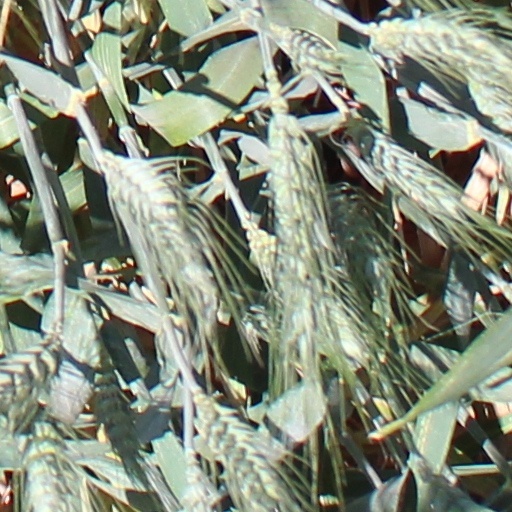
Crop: wheat